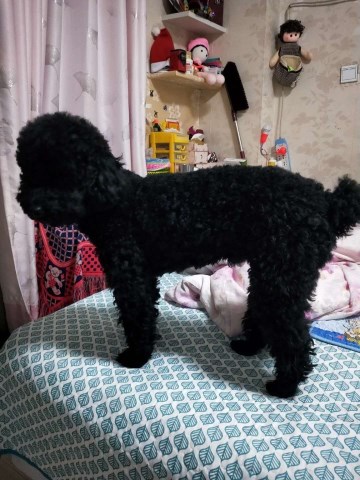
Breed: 7449-n000128-teddy